Embassy of the United States, Amman

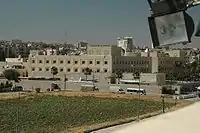
The embassy in 2006

The Embassy of the United States in Amman is the diplomatic mission of the United States to the Hashemite Kingdom of Jordan. It is located on Al-Umawyeen Street in Amman, the capital of Jordan.